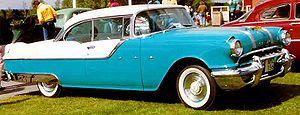
Pontiac est un constructeur automobile fondé en 1906 et disparu en 2010, autrefois Oakland issu du groupe General Motors.